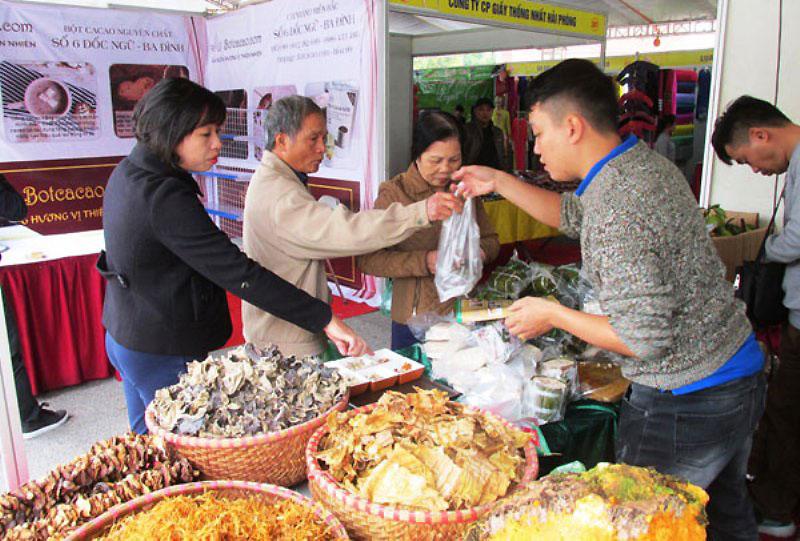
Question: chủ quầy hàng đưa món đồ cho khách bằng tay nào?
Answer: đưa bằng tay phải